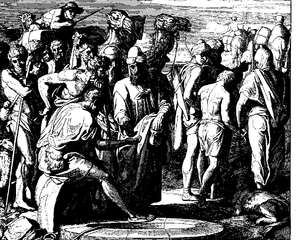
Gravure en bois pour «Die Bibel in Bildern», 1860. Português: José, filho preferido de Jacó é vendido por seus irmãos a comerciantes que iam para o Egito. Gn 37:23-30."